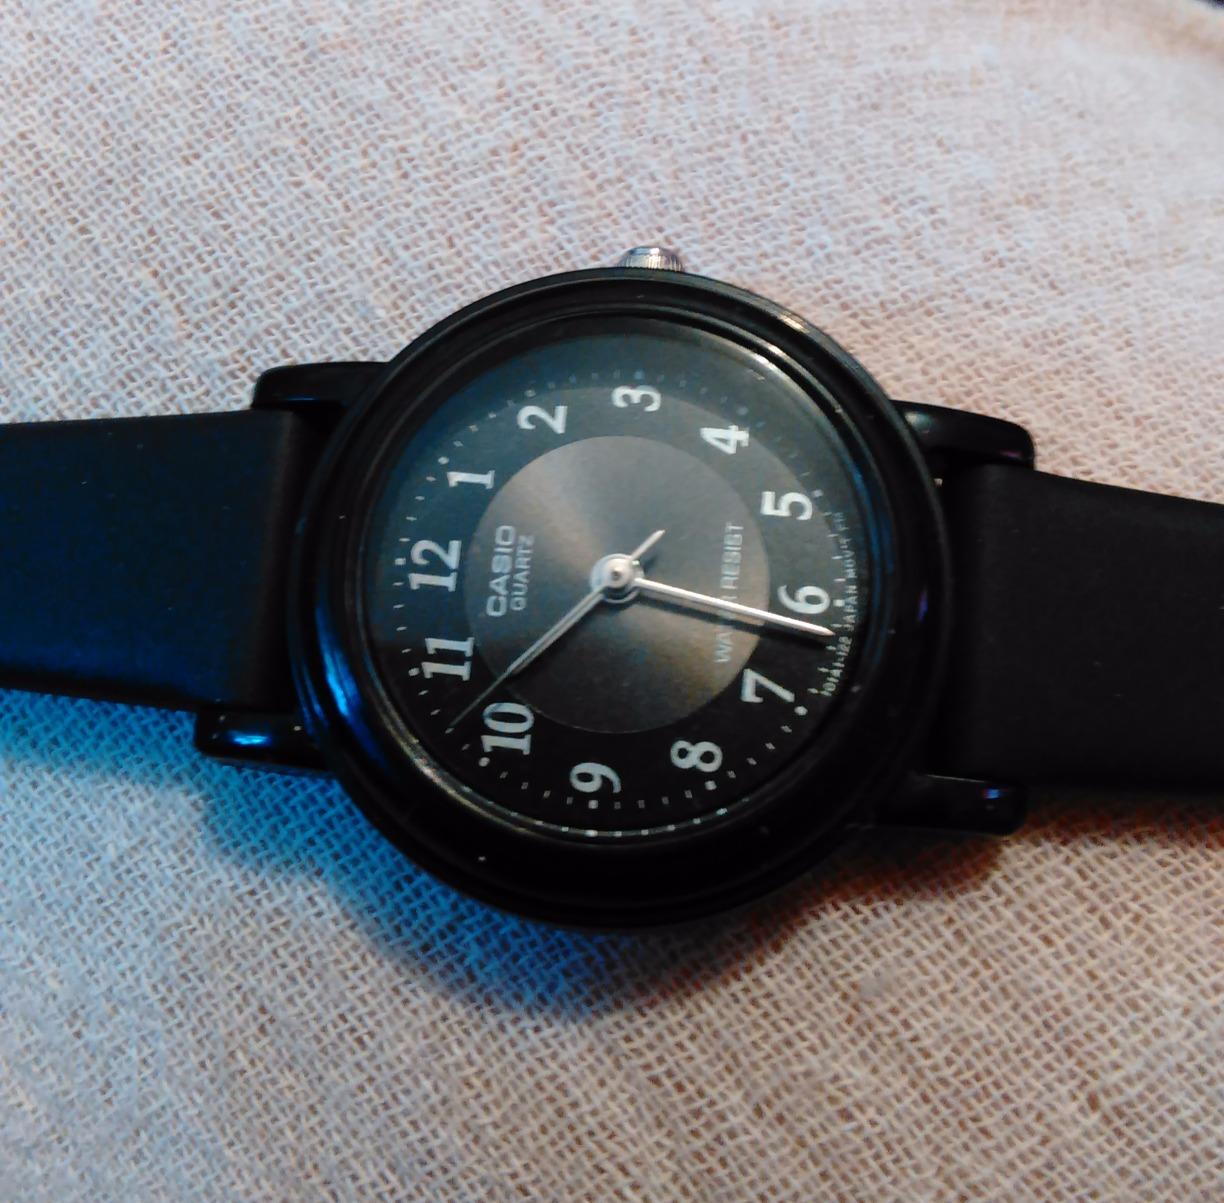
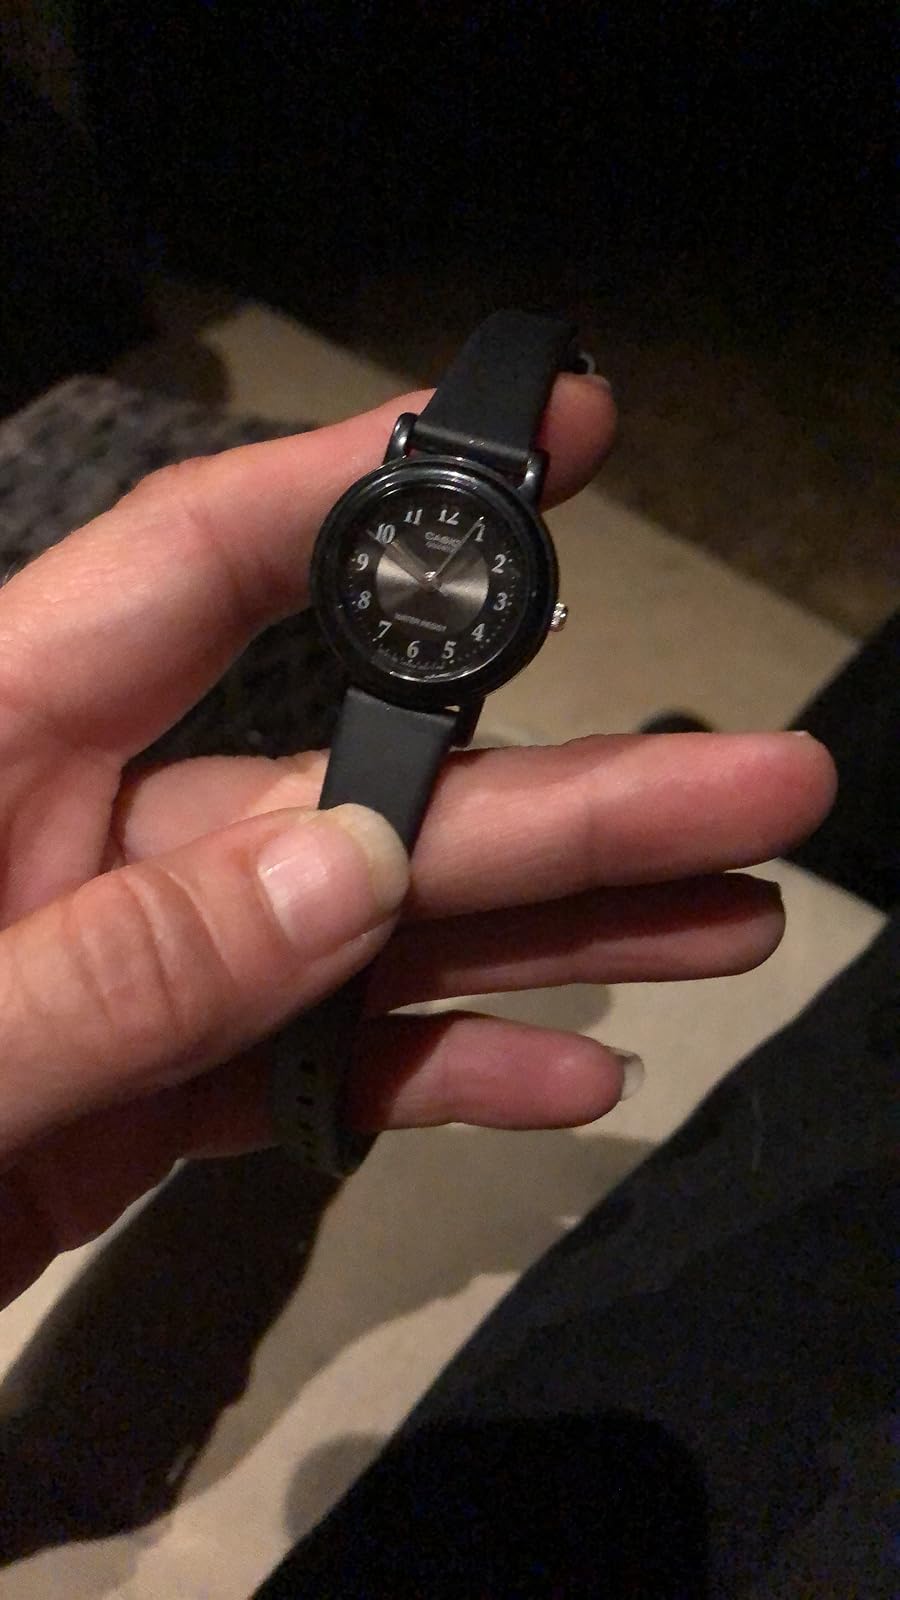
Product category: accessories_watch
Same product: yes